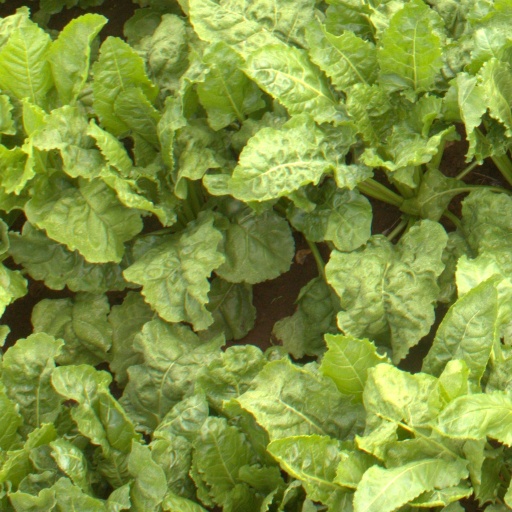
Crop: sugar beet